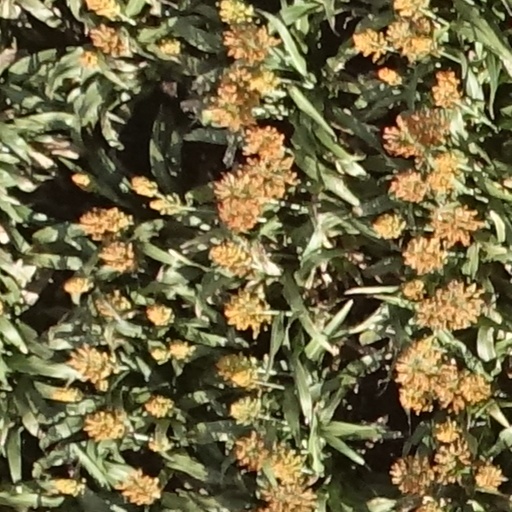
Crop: sorghum